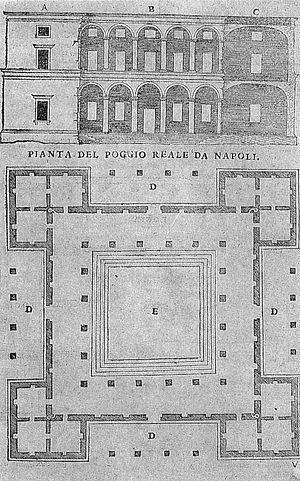
La Villa de Poggioreale est une villa située à Poggioreale, en dehors de l'enceinte de la ville de Naples. C'est l'un des monuments les plus importants de la Renaissance napolitaine.